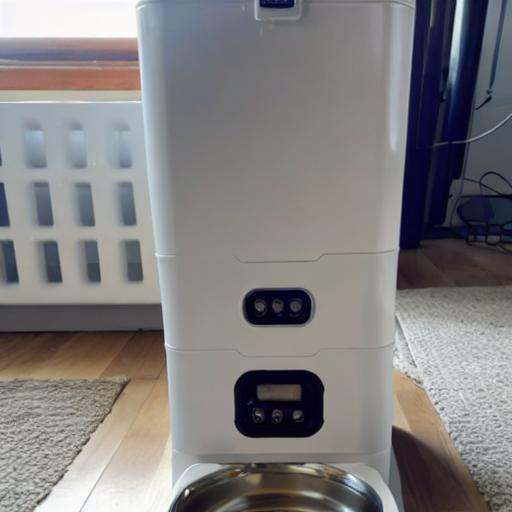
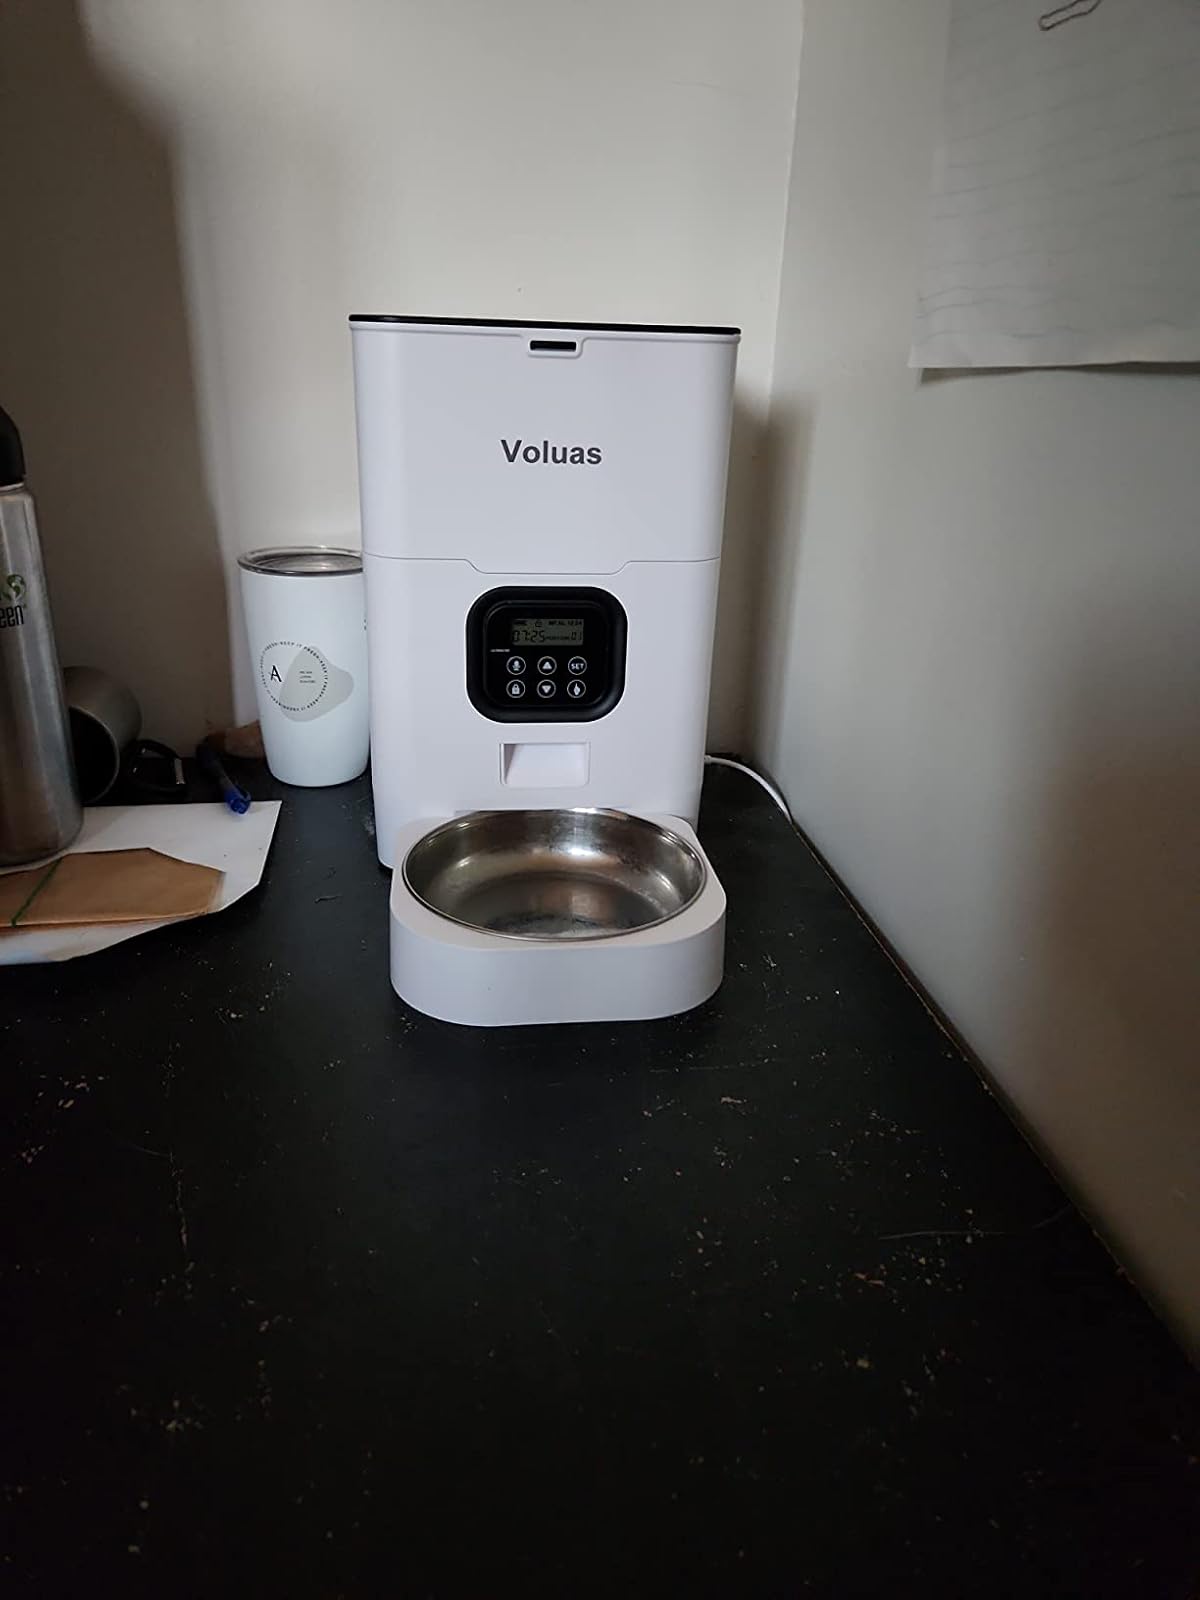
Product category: items_feeder
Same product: no